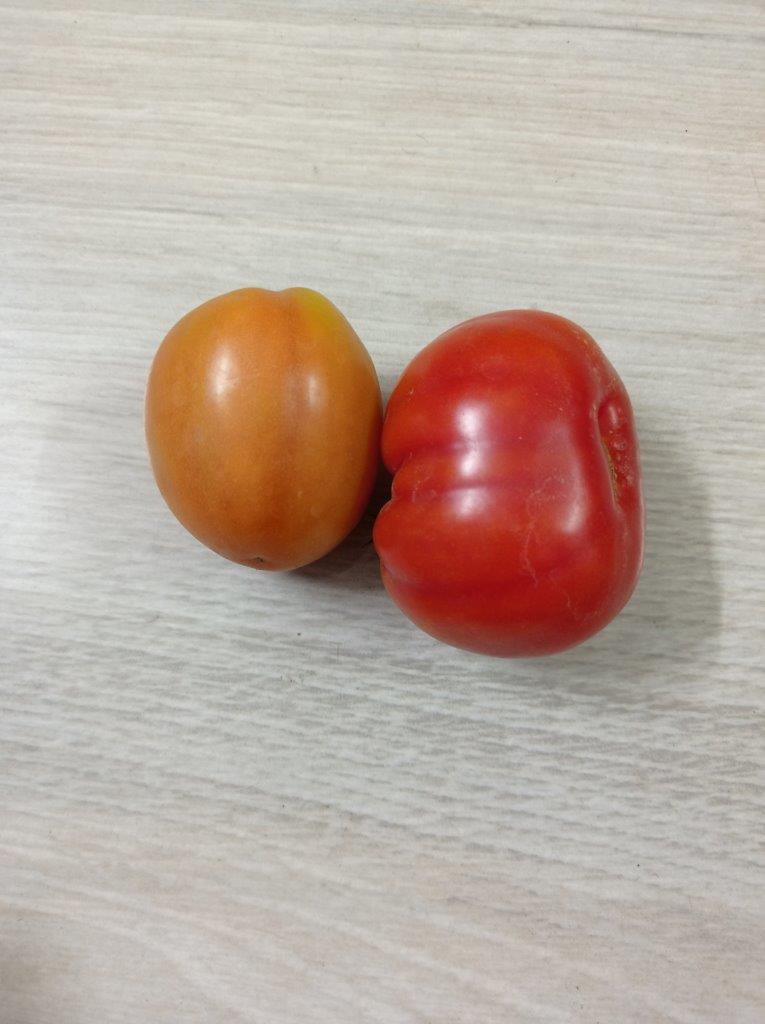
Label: Fresh